Wellesley station

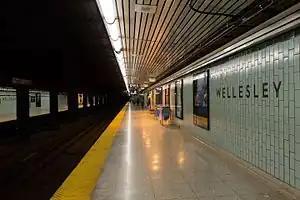

Wellesley is a subway station on Line 1 Yonge–University in Toronto, Ontario, Canada. It is located on Wellesley Street East, east of Yonge Street.